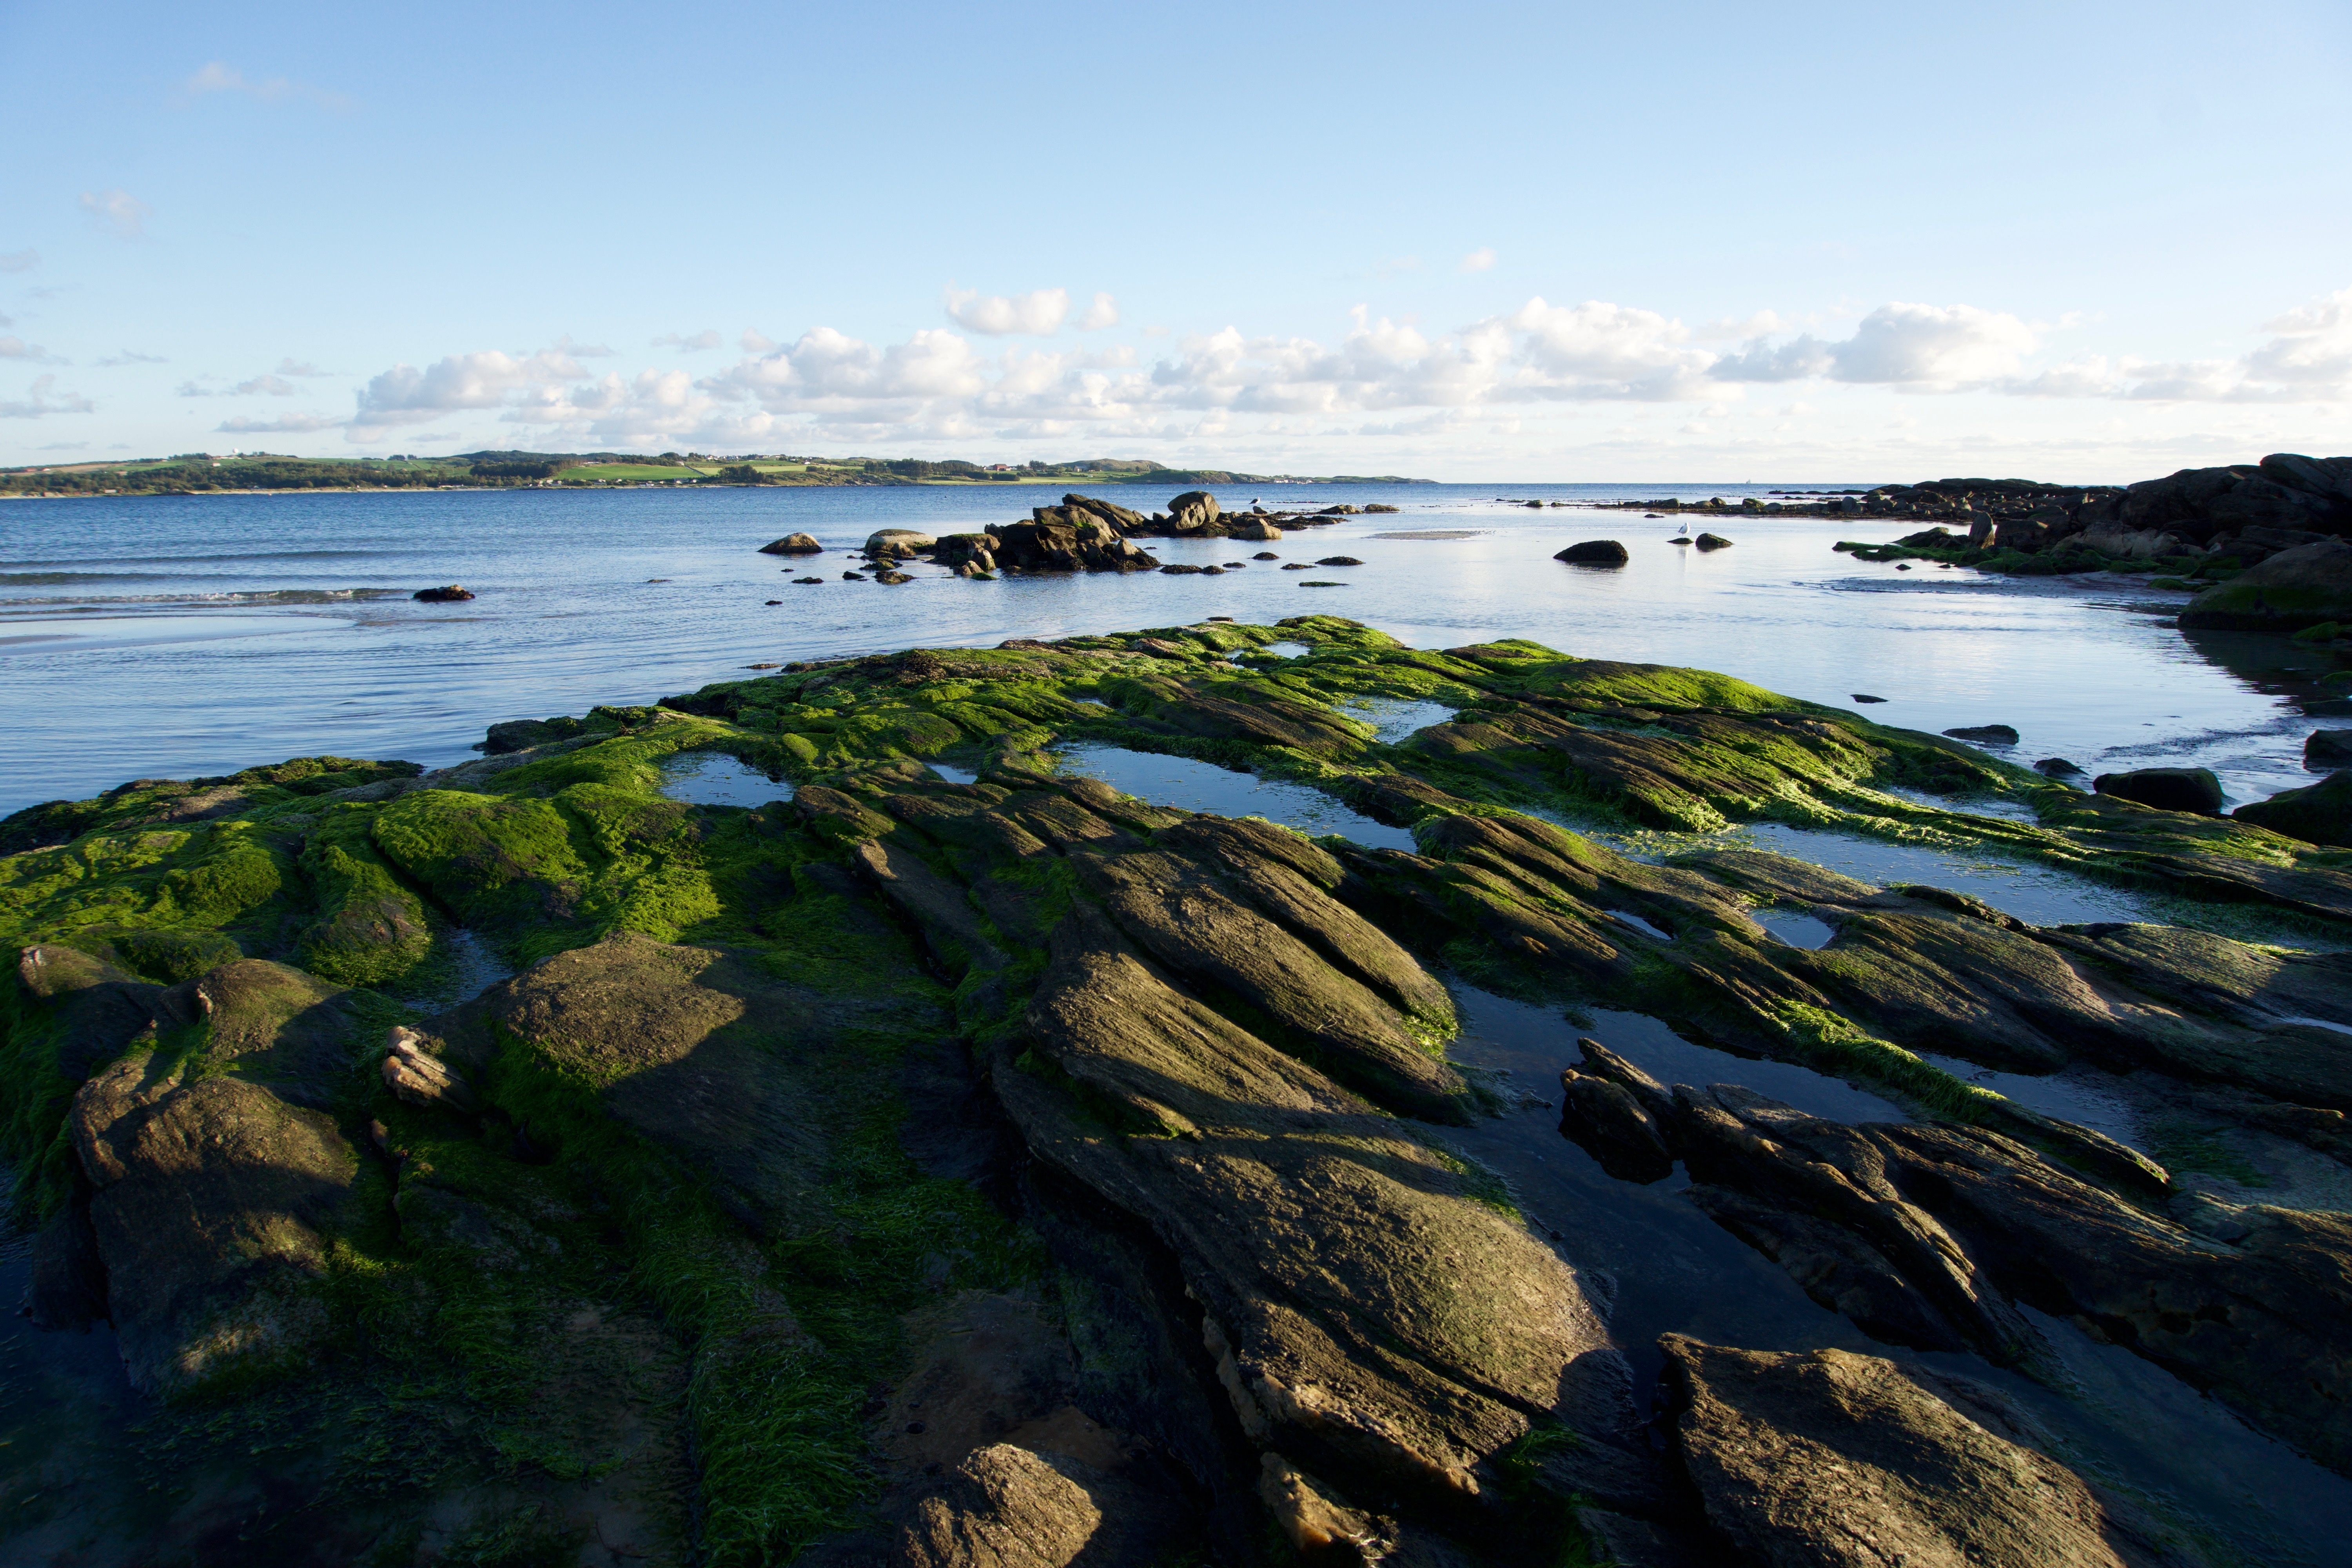
beach, landscape, sea, coast, water, nature, rock, ocean, horizon, shore, wave, cliff, cove, reflection, bay, terrain, body of water, habitat, loch, cape, landform, geographical feature